Henry A. Wiley

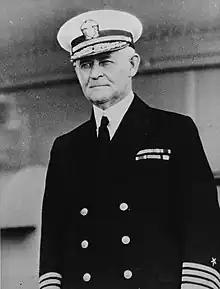
Admiral Henry A. Wiley

Admiral Henry Ariosto Wiley (31 January 1867 – 20 May 1943) was an officer in the United States Navy during the Spanish–American War, World War I, and World War II.